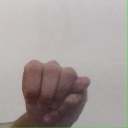
अक्षर: म